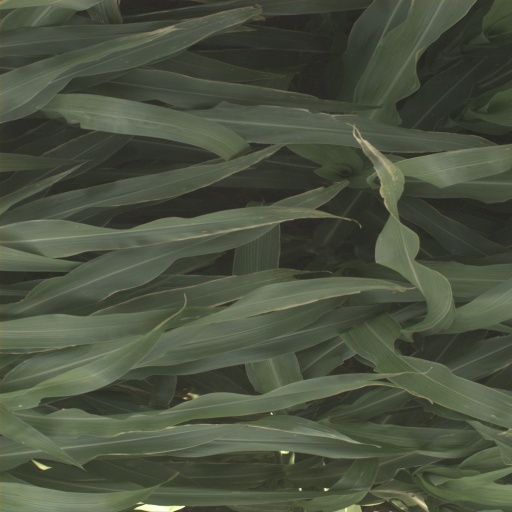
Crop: sorghum